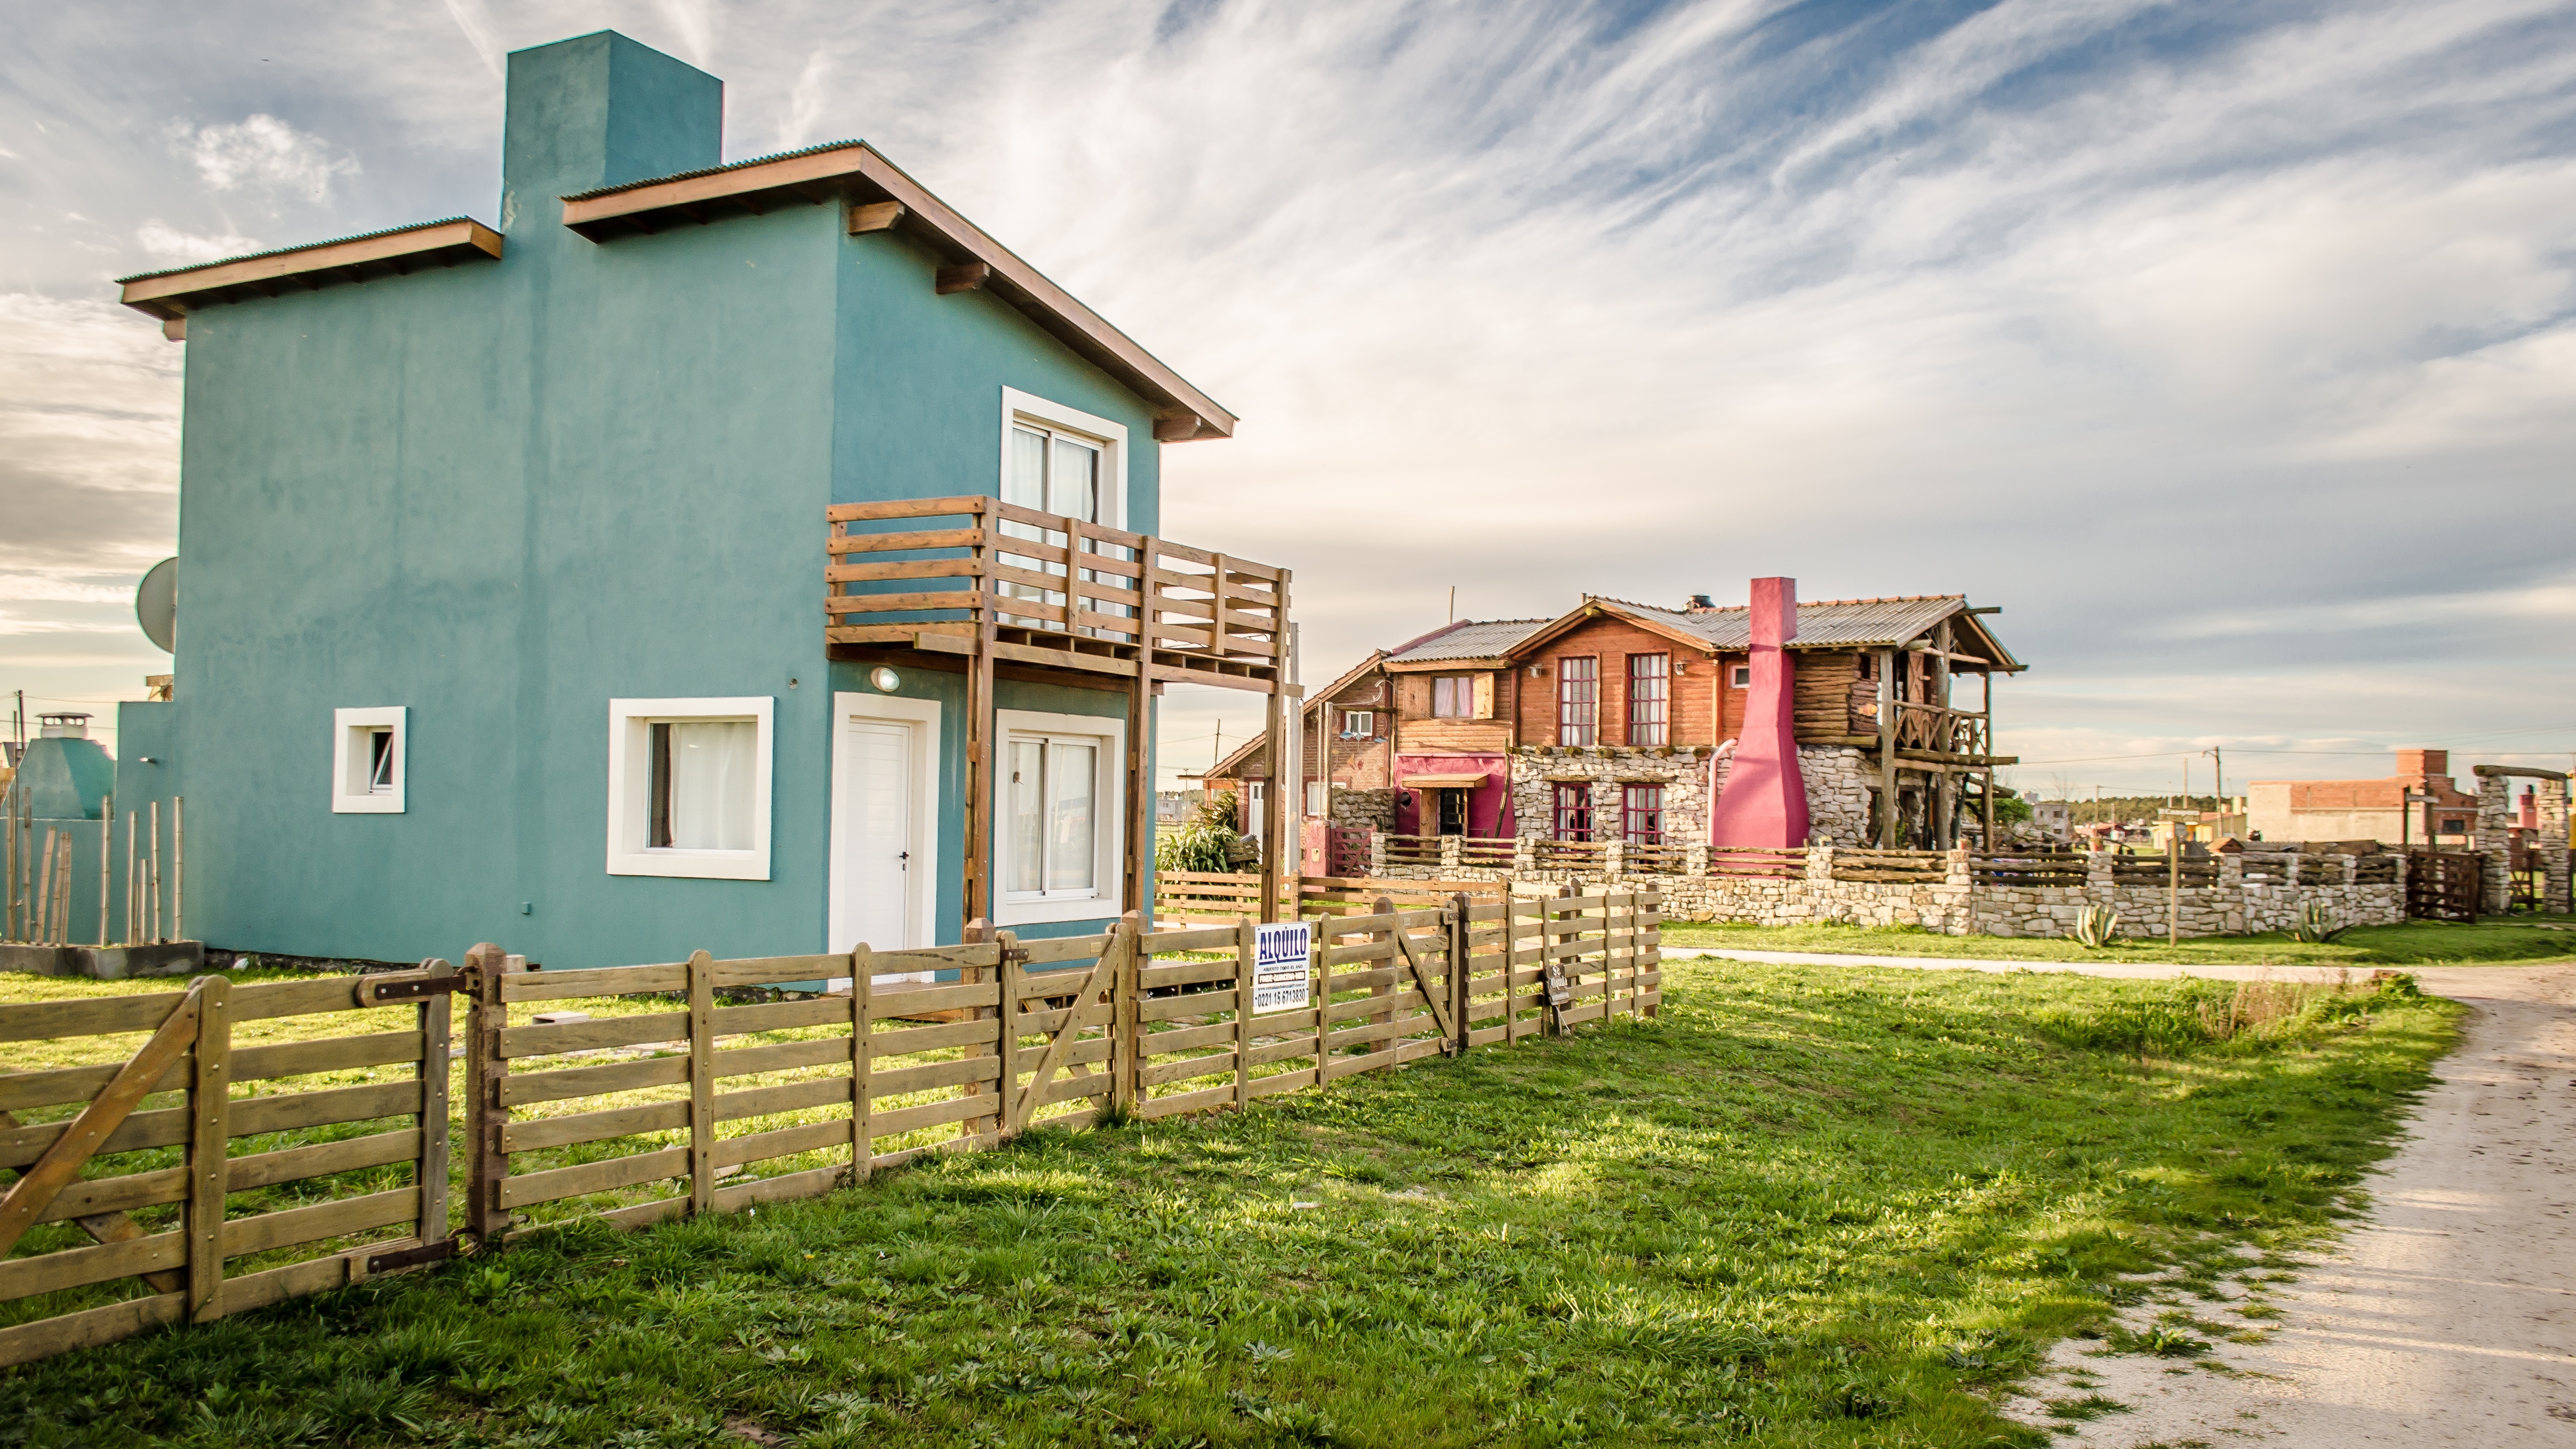
landscape, architecture, people, house, town, home, walkway, village, suburb, construction, cottage, facade, property, waterway, district, colors, houses, farmhouse, argentina, estate, neighbourhood, real estate, rural area, residential area, human settlement, santa clara del mar